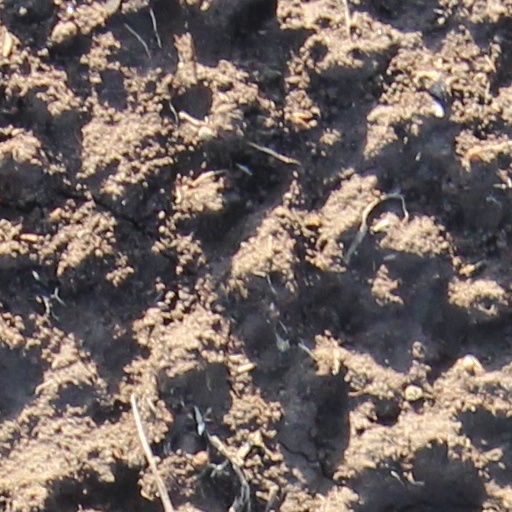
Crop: wheat